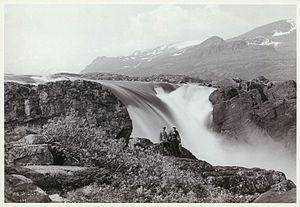
Les parcs nationaux de Suède sont des aires protégées qui représentent le niveau de protection le plus strict que le gouvernement suédois peut garantir à une aire naturelle. En 2018, il existe 30 parcs nationaux qui couvrent au total environ 7 400 km² en excluant les zones marines, soit 1,5 % de la superficie du pays.
Stora Sjöfallet, est une chute d'eau dans le comté de Norrbotten en Laponie suédoise. La chute avait un débit moyen de 160 m³/s mais depuis la construction de la centrale hydroélectrique de Vietas en 1972, la plupart de l'eau est détournée vers une conduite souterraine et le débit moyen au niveau de la chute n'est plus que de 6 m³/s.